2007 WWE Draft

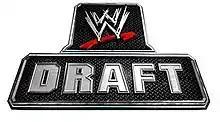
The WWE Draft logo used from 2007 to 2011.

The 2007 World Wrestling Entertainment (WWE) draft, the fifth WWE Draft, took place at the Wachovia Arena in Wilkes-Barre, Pennsylvania, on June 11. The first half of the draft was televised live for three hours on World Wrestling Entertainment's program, "Raw" on USA Network. The second half of the draft, or the "supplemental draft", was conducted over WWE's website, WWE.com, for four hours on June 17, 2007, as draft picks were announced at twenty-minute intervals. There were twenty-three draft picks, with twenty-seven wrestlers drafted overall, between the promotion's three main brands: Raw, SmackDown!, and ECW. For the televised half of the draft, each brand's draft pick was determined by nine matches, one being a battle royal for two draft picks, where wrestlers from their respective brands wrestled to earn a draft pick. The supplemental draft, however, was conducted randomly, with each brand receiving random draft selections. Raw and SmackDown! received five random draft picks, while ECW received three random draft picks. The televised draft picks were randomly selected by a computer that was shown on the Raw titantron. Every WWE wrestler from Raw, SmackDown!, and ECW was eligible to be drafted.